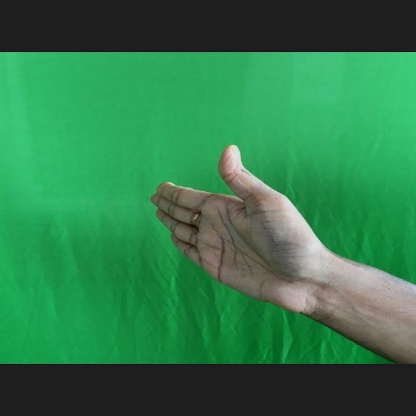
Mudra: Ardhachandran